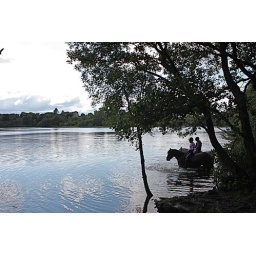
A couple of horseriders splashing around in Mugdock Loch. You can see the castle tower across the loch here too.